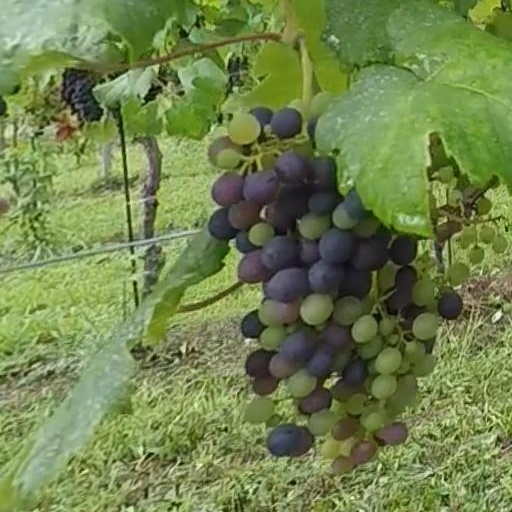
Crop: grape